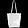
Label: Bag